Michael Elo

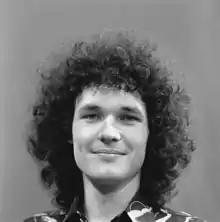
Michael Elo in 1974, on AVRO's TopPop.

Michael Elo is a Danish musician and voice actor. He composed the Danish Eurovision Song Contest 1991 entry, ""Lige der hvor hjertet slår"", which was performed by Anders Frandsen.